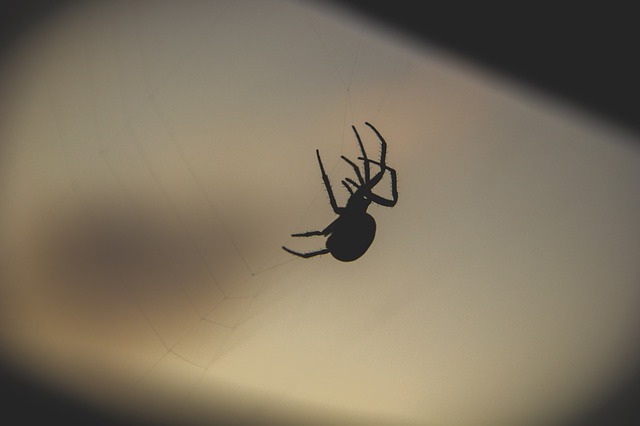
Label: ragno